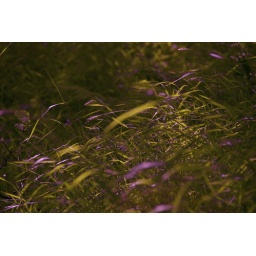
Dappled sunshine on a bank of long grass in the woodland alon the river Tarrell in the Brecon Beacons.